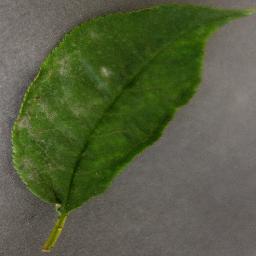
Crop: cherry
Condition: (including_sour)_powdery_mildew